Tumor microenvironment

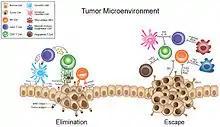

The tumor microenvironment is a complex ecosystem surrounding a tumor, composed of cancer cells, stromal tissue (including blood vessels, immune cells, fibroblasts and signaling molecules) and the extracellular matrix. Mutual interaction between cancer cells and the different components of the tumor microenvironment support its growth and invasion in healthy tissues which correlates with tumor resistance to current treatments and poor prognosis. The tumor microenvironment is in constant change because of the tumor's ability to influence the microenvironment by releasing extracellular signals, promoting tumor angiogenesis and inducing peripheral immune tolerance, while the immune cells in the microenvironment can affect the growth and evolution of cancerous cells.